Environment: lab
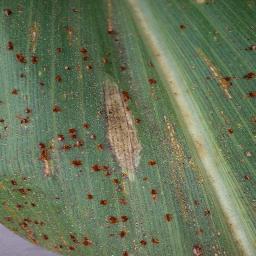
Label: northern_corn_leaf_blight